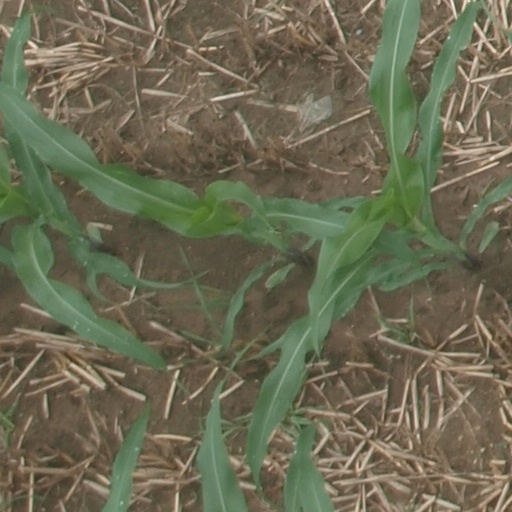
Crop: maize; corn